Marcos Engineering

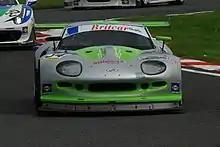
Marcos Mantis GT

For a return to GT racing, a range of modified Mantaras was also produced in the LM (Le Mans) versions. To qualify as a production vehicle, a limited number of road going cars were also made. Several versions of the LM were made such as the LM400 (with a Rover 3.9-litre V8 engine), LM500 (Rover 5-litre V8) and LM600 (6-litre Chevrolet small-block V8). Only 30 road-going LM cars were ever built, and of these only one was a road-going LM600.